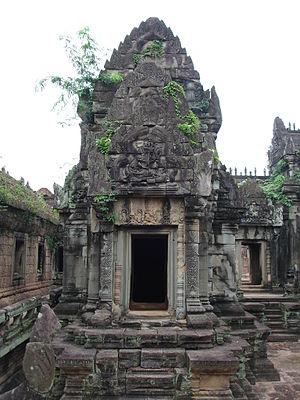
Le Banteay Samrè est un temple hindouiste sur le site d'Angkor au Cambodge.